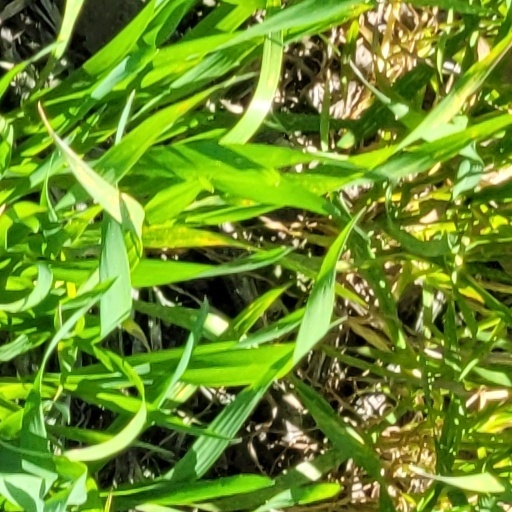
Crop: wheat